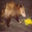
Label: possum